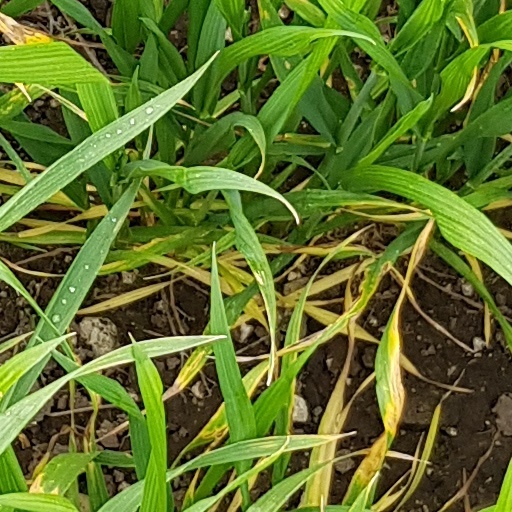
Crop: wheat